History of Atalanta BC

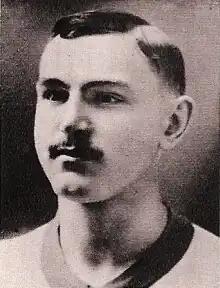
Imre Payer (shown here in 1913), who coached Atalanta three times during the 1920s and 1930s

At the turn of the 20th century, the main sporting associations in Bergamo were the "Società Bergamasca di Ginnastica e Scherma" (also called simply Bergamasca), founded in 1878, and the "Giovane Orobia", founded in 1901. These were both located in the "Città Alta" (the historical "high city", situated at the base of the Bergamo Alps, which begin immediately north of the city), where they were less accessible to residents of the "Città Bassa" ("low city"; "borgo"). The origins of the modern club can be traced back to a split from the "Giovane Orobia" with the intent of creating a sports club in the Borgo.